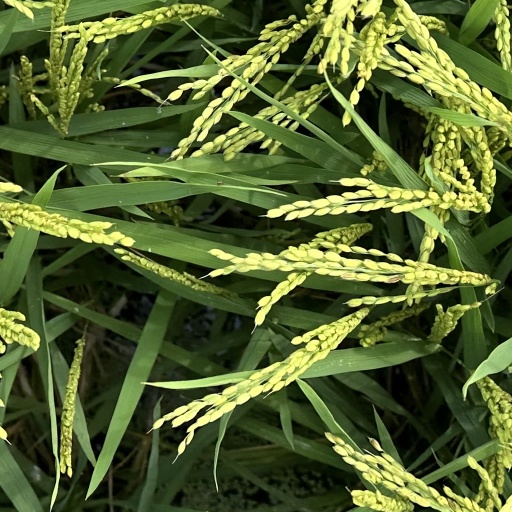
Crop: rice